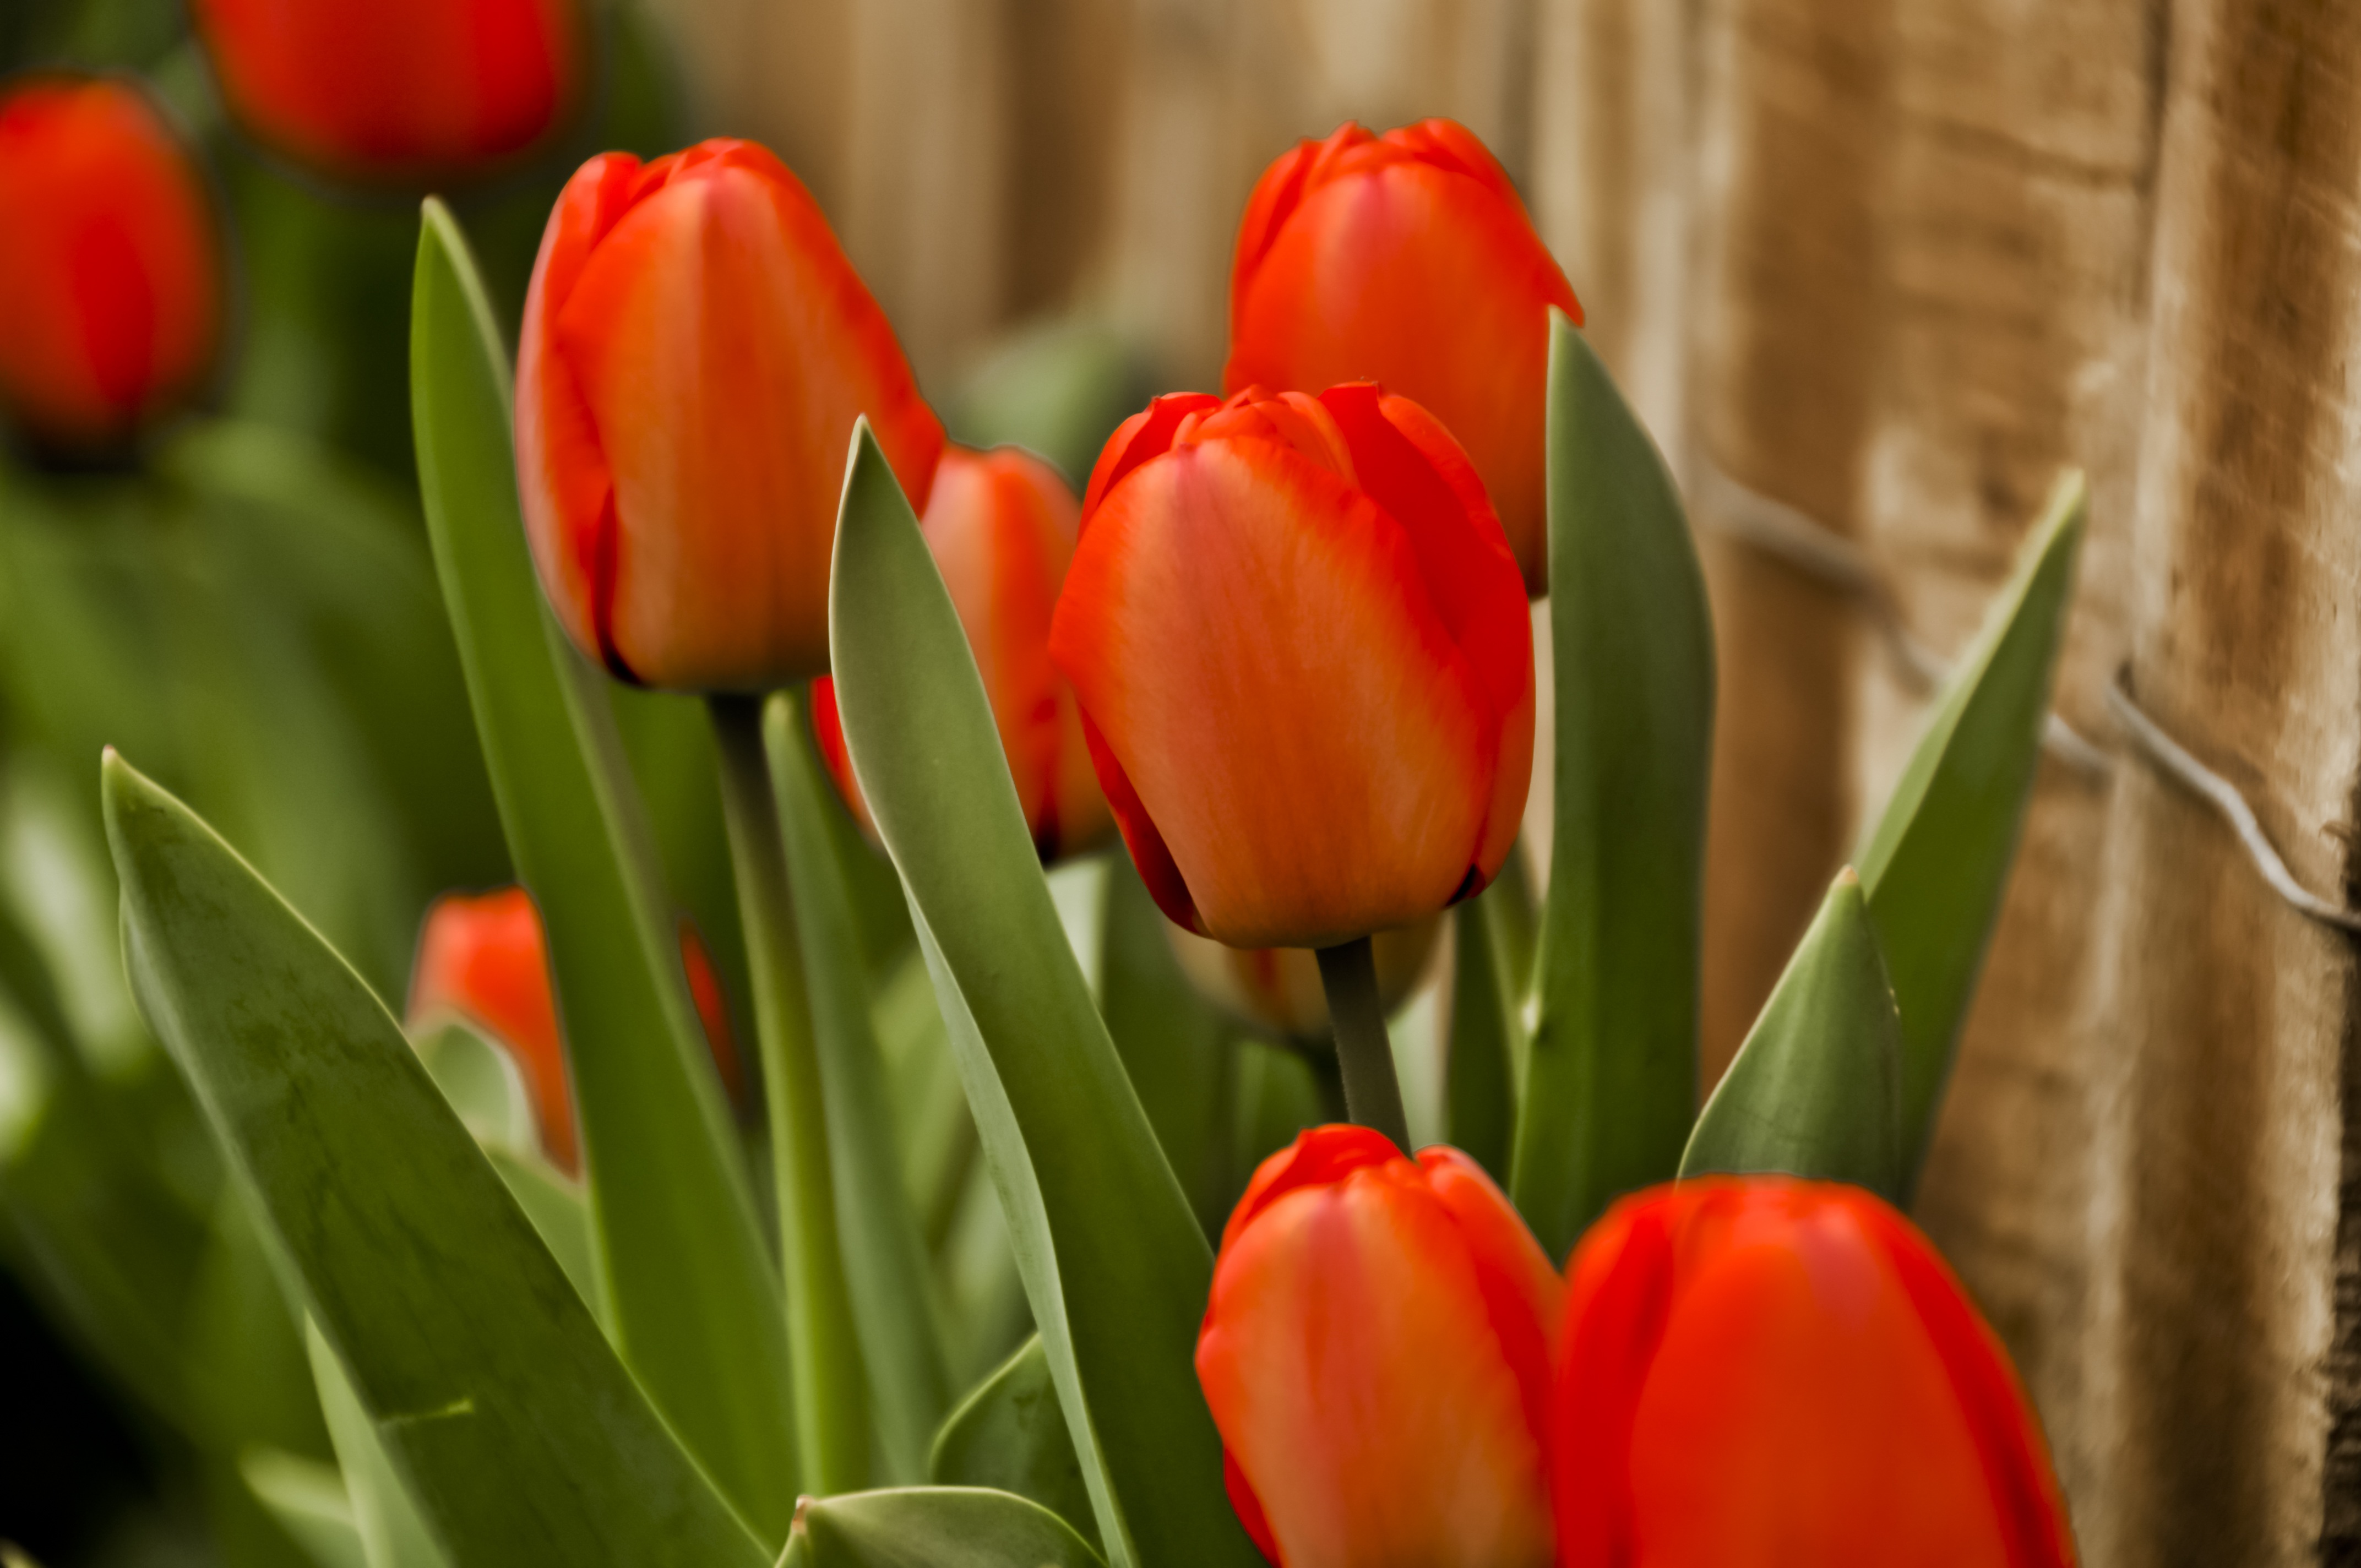
plant, flower, petal, tulip, red, tulips, flowering plant, lily family, plant stem, land plant